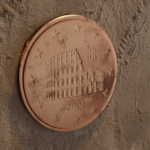
Coin value: 5cents
Country: it
Edition: standard